Tai Webster

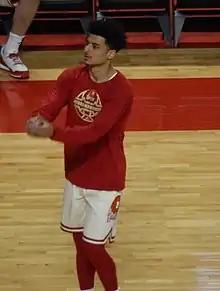
Webster warming up with the Nebraska Cornhuskers in 2017

As a senior in 2016–17, Webster averaged 17.0 points, 5.1 rebounds and 4.0 assists in 34.7 minutes per game. Leading up to the NBA draft, many thought Webster could be a "second-round sleeper."